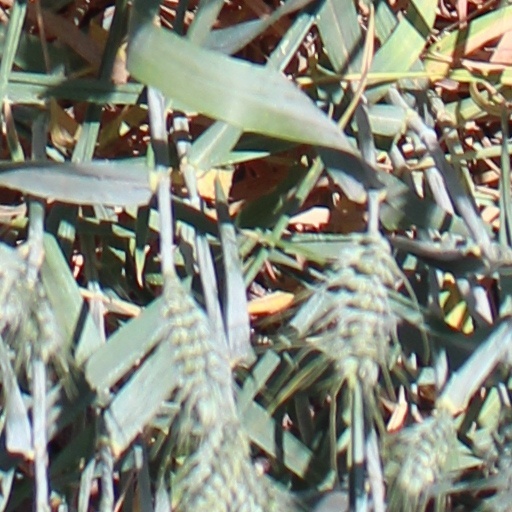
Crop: wheat